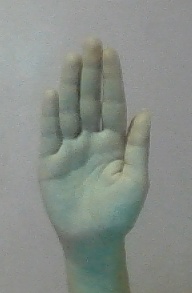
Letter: seen